Job 31

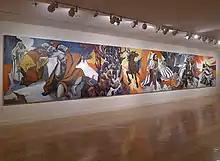
"The story of Job". Mural painted by Hugh Mesibov for the Temple Beth El (Spring Valley, NY) (1972).

One by one, Job lists his attitudes and actions, which reject evil in this section of his oath of clearance. These evil deeds include lust towards young (unmarried) girls (verses 2–4), falsehood and deceit (verses 5–6), moral impurities (verses 7–8), and adultery (verses 9–12).